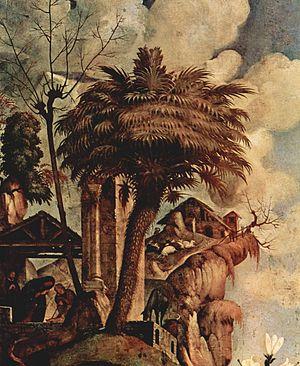
L'Incarnation du Christ est une peinture à l'huile de Piero di Cosimo sur panneau de 206 × 172 cm, datant d'environ 1505, conservée à la Galerie des Offices de Florence.